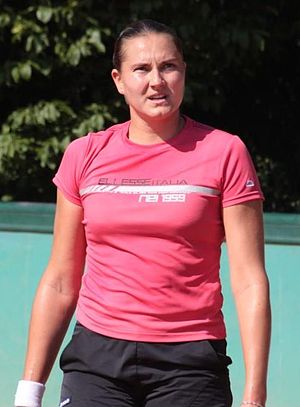
Nadia Petrova
Nadezjda Viktorovna Petrova er en professionel tennisspiller fra Rusland.